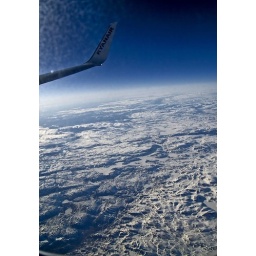
Ryanair above the white Hardanger mountain plateau